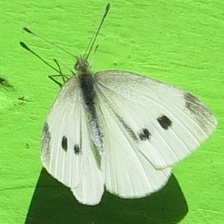
Species: CABBAGE WHITE
Butterfly family (ImageNet category): cabbage_butterfly